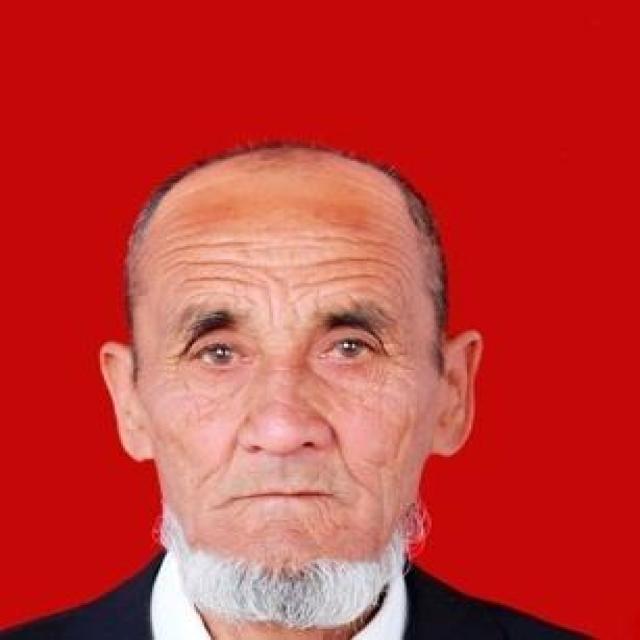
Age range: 65+